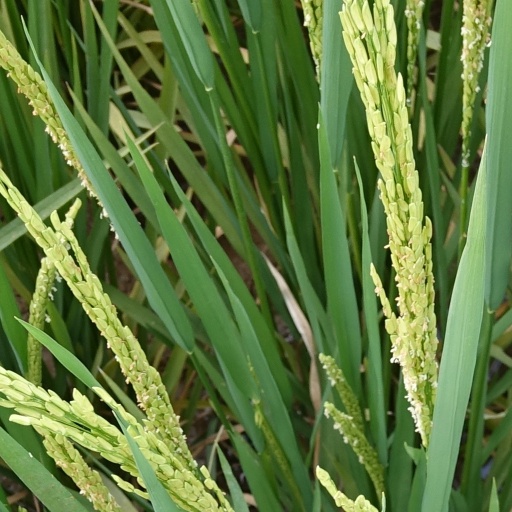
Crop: rice